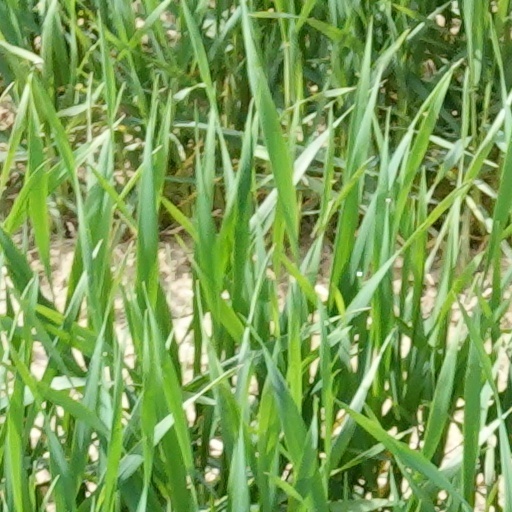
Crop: wheat